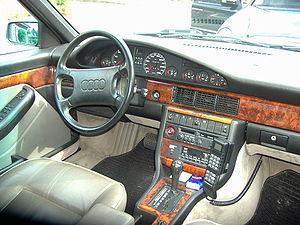
Habitacle d'une Audi V8. Bien que n’ayant pas connu un grand succès, la voiture fait honneur à la réputation de la marque en matière de qualité, avec matériaux nobles (placages en ronce de noyer) et assemblages rigoureux assurant un bon vieillissement du mobilier.